Boom operator (military)

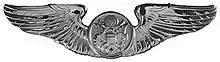
Enlisted Aircrew Badge

In the U.S. Air Force (USAF), a boom operator is an aircrew member aboard tanker aircraft who is responsible for safely and effectively transferring aviation fuel from one military aircraft to another during flight (known as "aerial refueling", "air refueling", "in-flight refueling", "air-to-air refueling", and "tanking"). The name boom operator implies that one "operates a boom" (the "flying boom"), which is a long, extendable metal arm attached to the rear underside of the "tanker" that the boom operator connects to the fuel receptacle of a receiving aircraft (the "receiver"). The boom operator also controls the refueling "drogue", a basket attached to a flexible hose that trails the tanker, when using the probe-and-drogue system. The USAF officially designates the boom operator career field as "In-Flight Refueling" with a specialty code of 1A0X1. However, this designation is usually reserved for administrative paperwork such as enlistment contracts and performance reports, as boom operators themselves are rarely referred to as in-flight refueling specialists within the USAF. The title "Boom Operator" is most commonly used, in reference to the aircrew position they occupy on the airplane, as noted in USAF regulations and aircraft flight manuals. Fellow crew members affectionately address them as "boom" or "boomer" (though the use of the term "boom" in this article refers to the flying boom, not the boom operator).